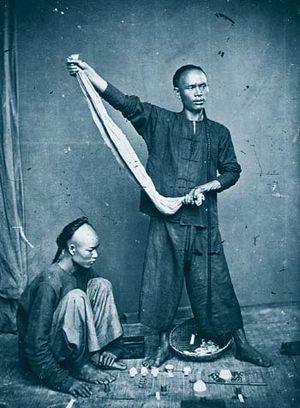
John Thomson est un photographe explorateur, photographe de rue et photographe portraitiste écossais.